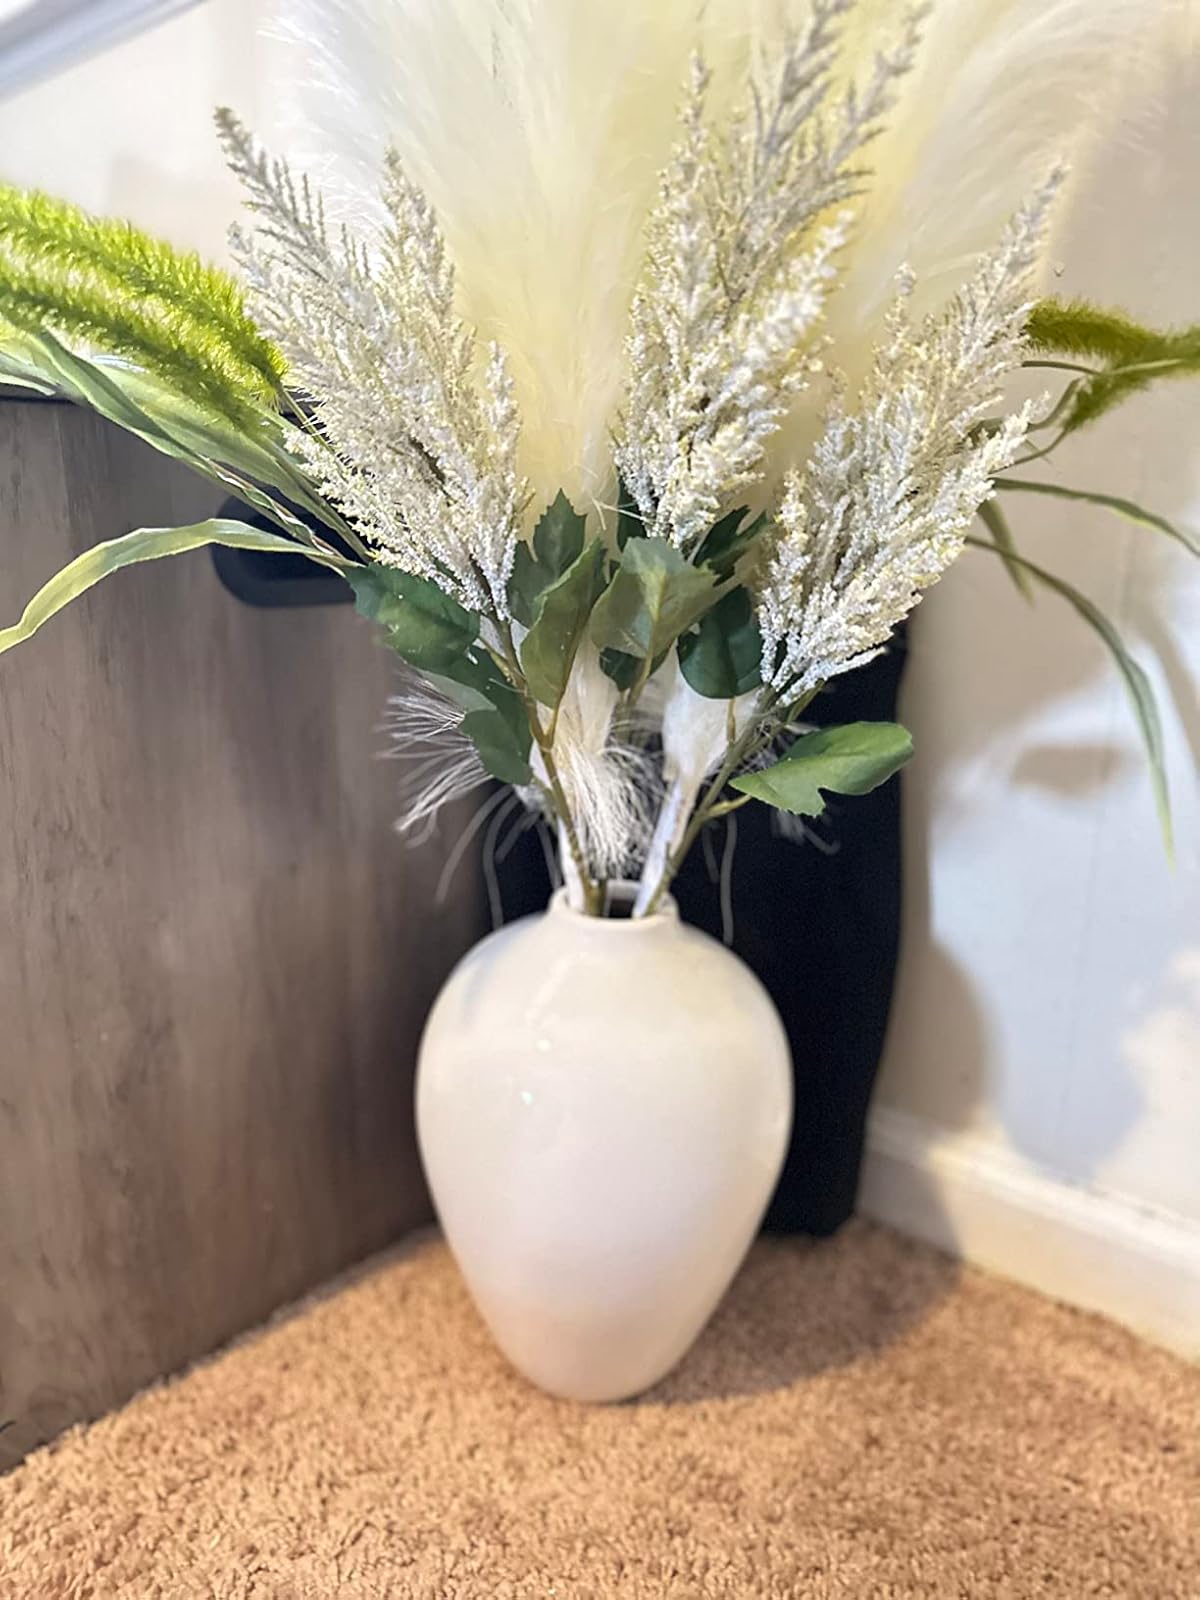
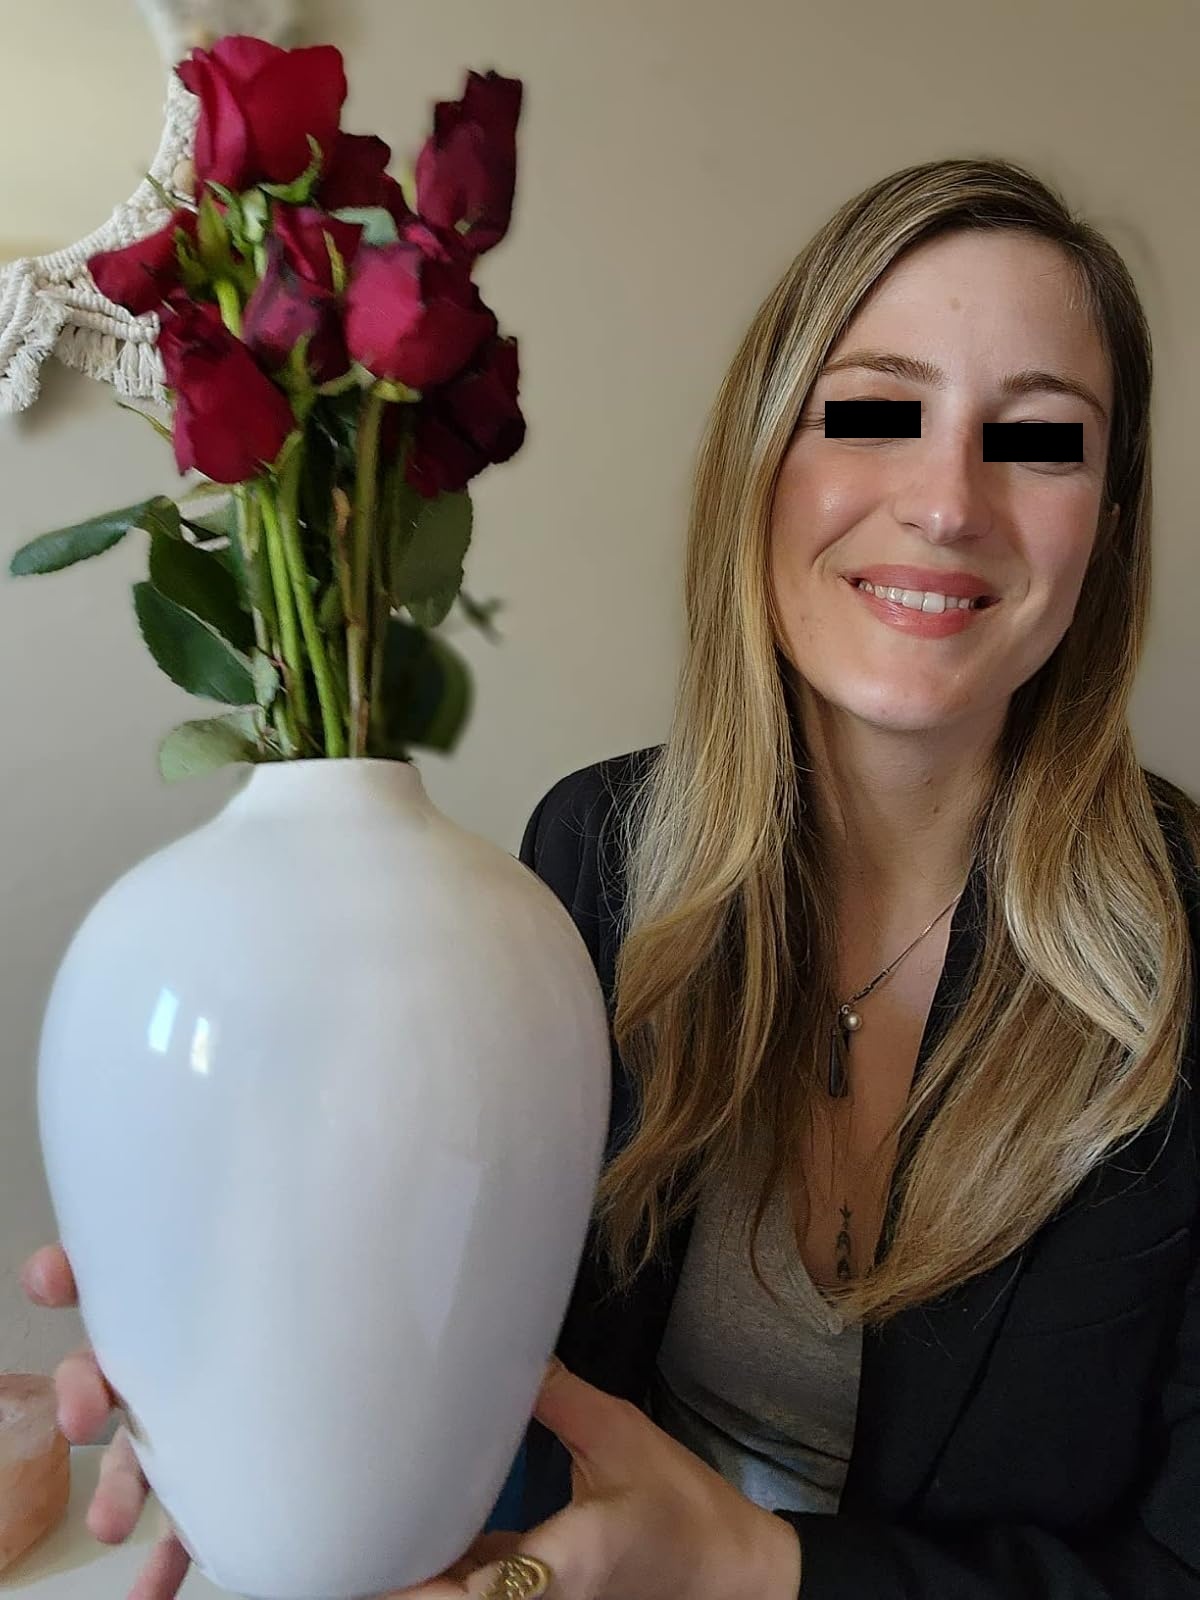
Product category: vase
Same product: yes